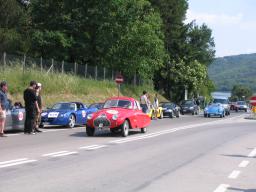
Label: Background_without_leaves